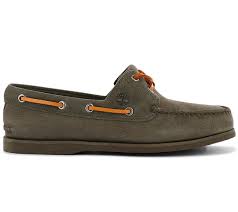
Label: Boat